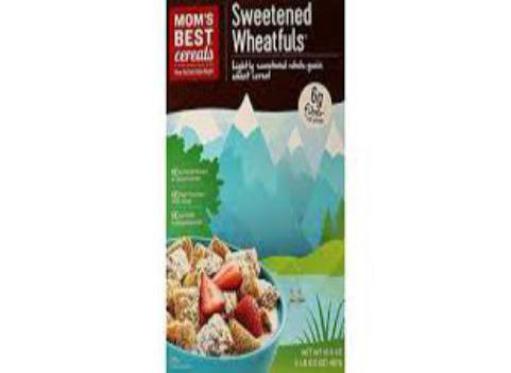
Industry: Food